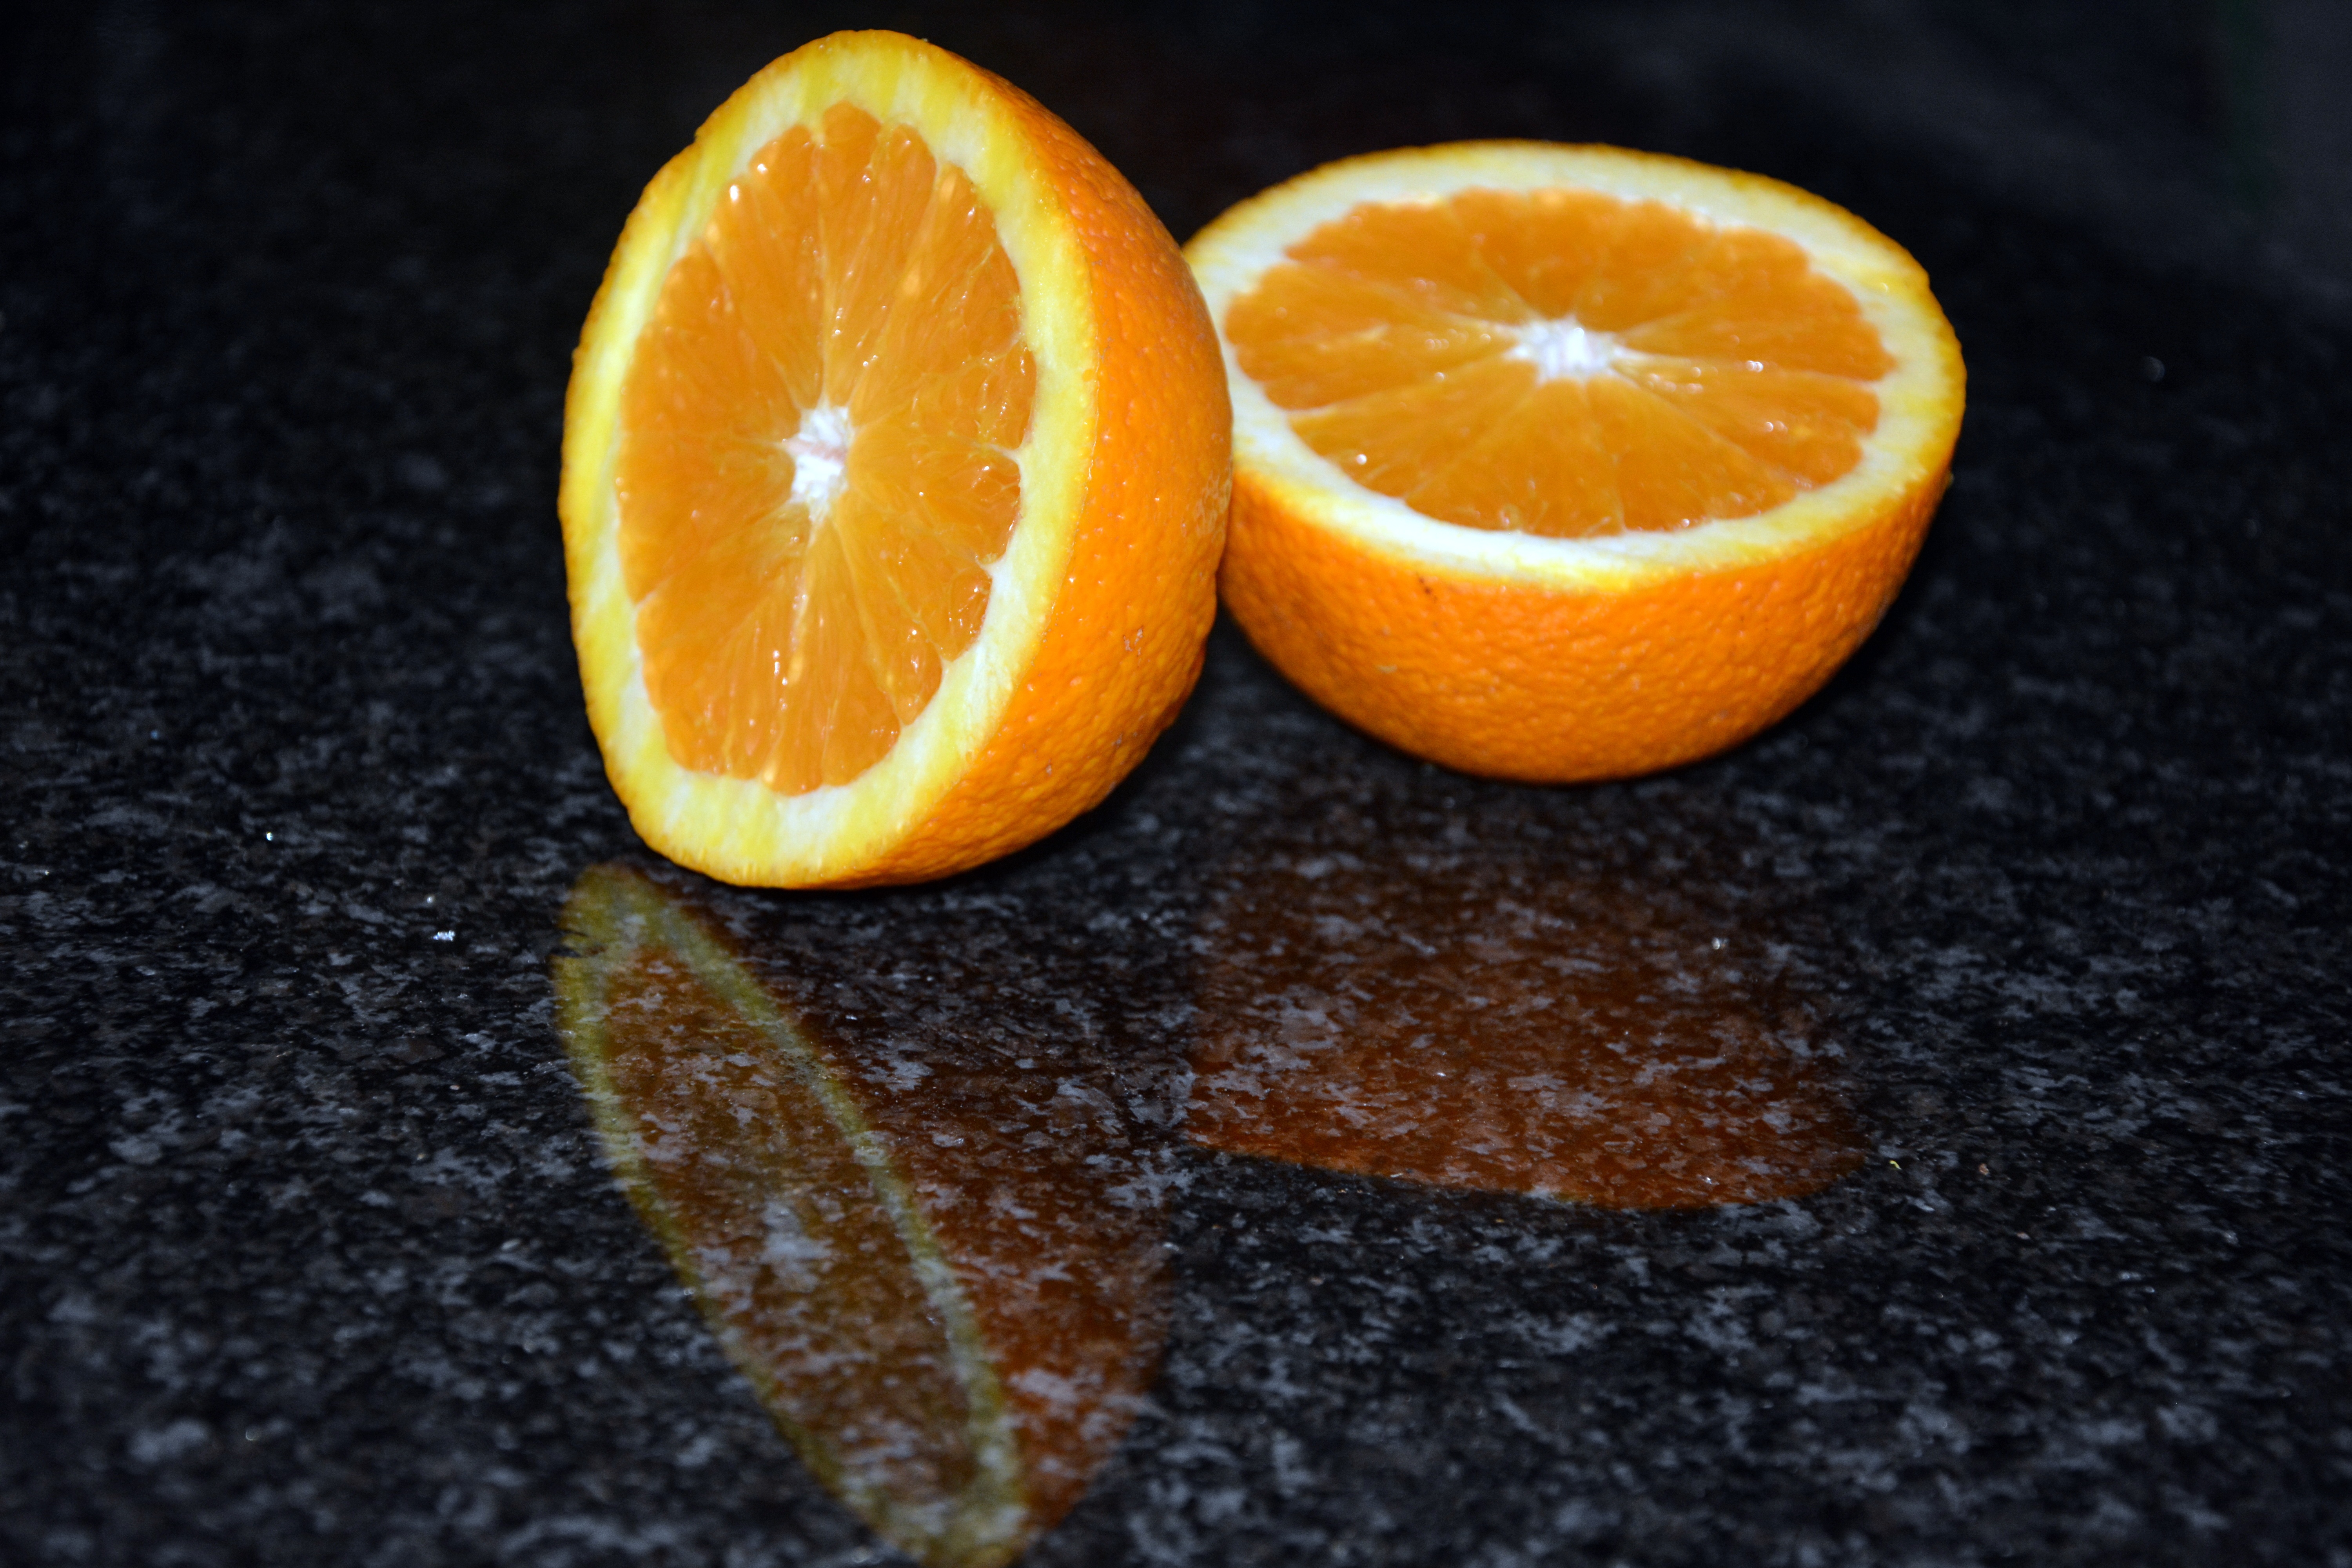
plant, fruit, orange, food, produce, healthy, vitamin, tangerine, clementine, citrus, flowering plant, orange halves, land plant, tangelo